Battle of Resaca

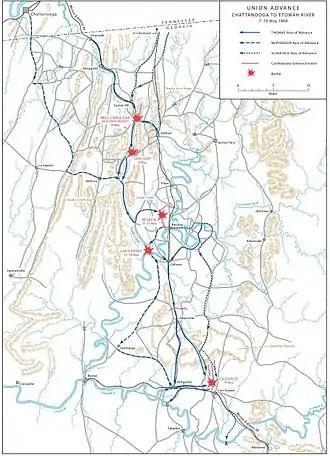
Movement of Sherman's forces to Resaca (center).

Originally, Sherman planned to have McPherson's army thrust across the northeast corner of Alabama in the direction of Rome, Georgia. However, he found that the XVII Corps was still at Cairo, Illinois and Andrew Jackson Smith's two divisions also could not be used. Therefore, Sherman planned to use McPherson's 23,000 men to execute a plan proposed by Thomas, namely to march through Snake Creek Gap and wreck the Western and Atlantic Railroad at Resaca. Then Sherman wanted McPherson to withdraw to the gap. Meanwhile, Sherman wanted the armies of Thomas and Schofield to push the Confederate army frontally. With the railroad cut, Sherman expected Johnston to retreat, whereupon McPherson would emerge from the gap again to strike Johnston from the west while Thomas and Schofield attacked from the north.